Le Plessis-Feu-Aussoux

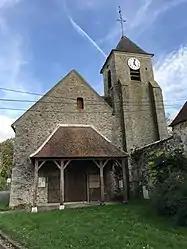
The church in Le Plessis-Feu-Aussoux

Le Plessis-Feu-Aussoux is a commune in the Seine-et-Marne department in the Île-de-France region in north-central France.